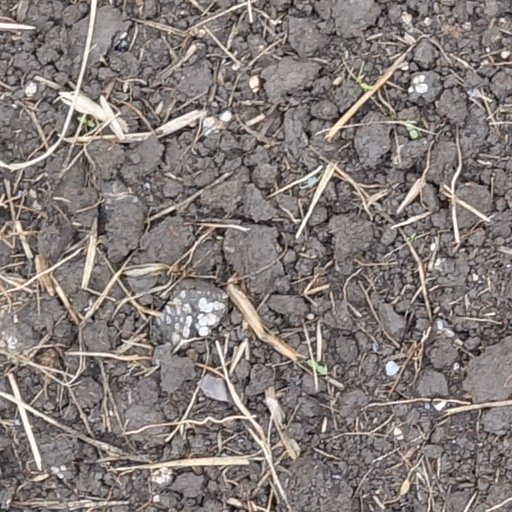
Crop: wheat